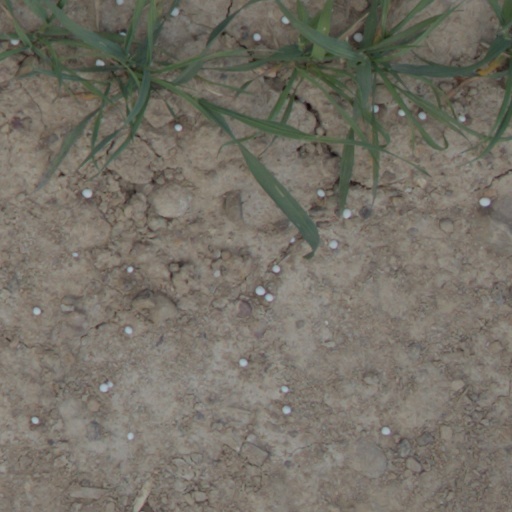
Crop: wheat